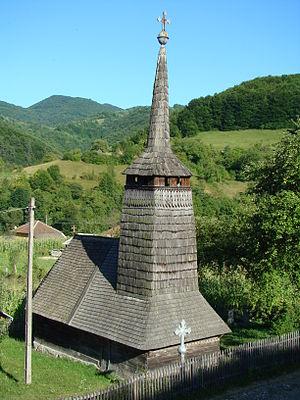
Vața de Jos est une commune de Roumanie, en Transylvanie, dans le județ de Hunedoara.